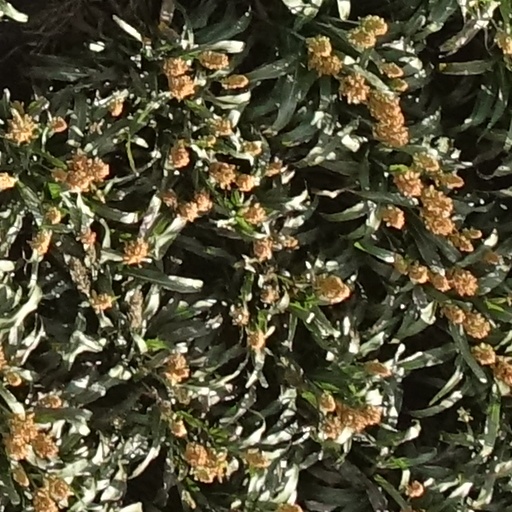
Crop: sorghum